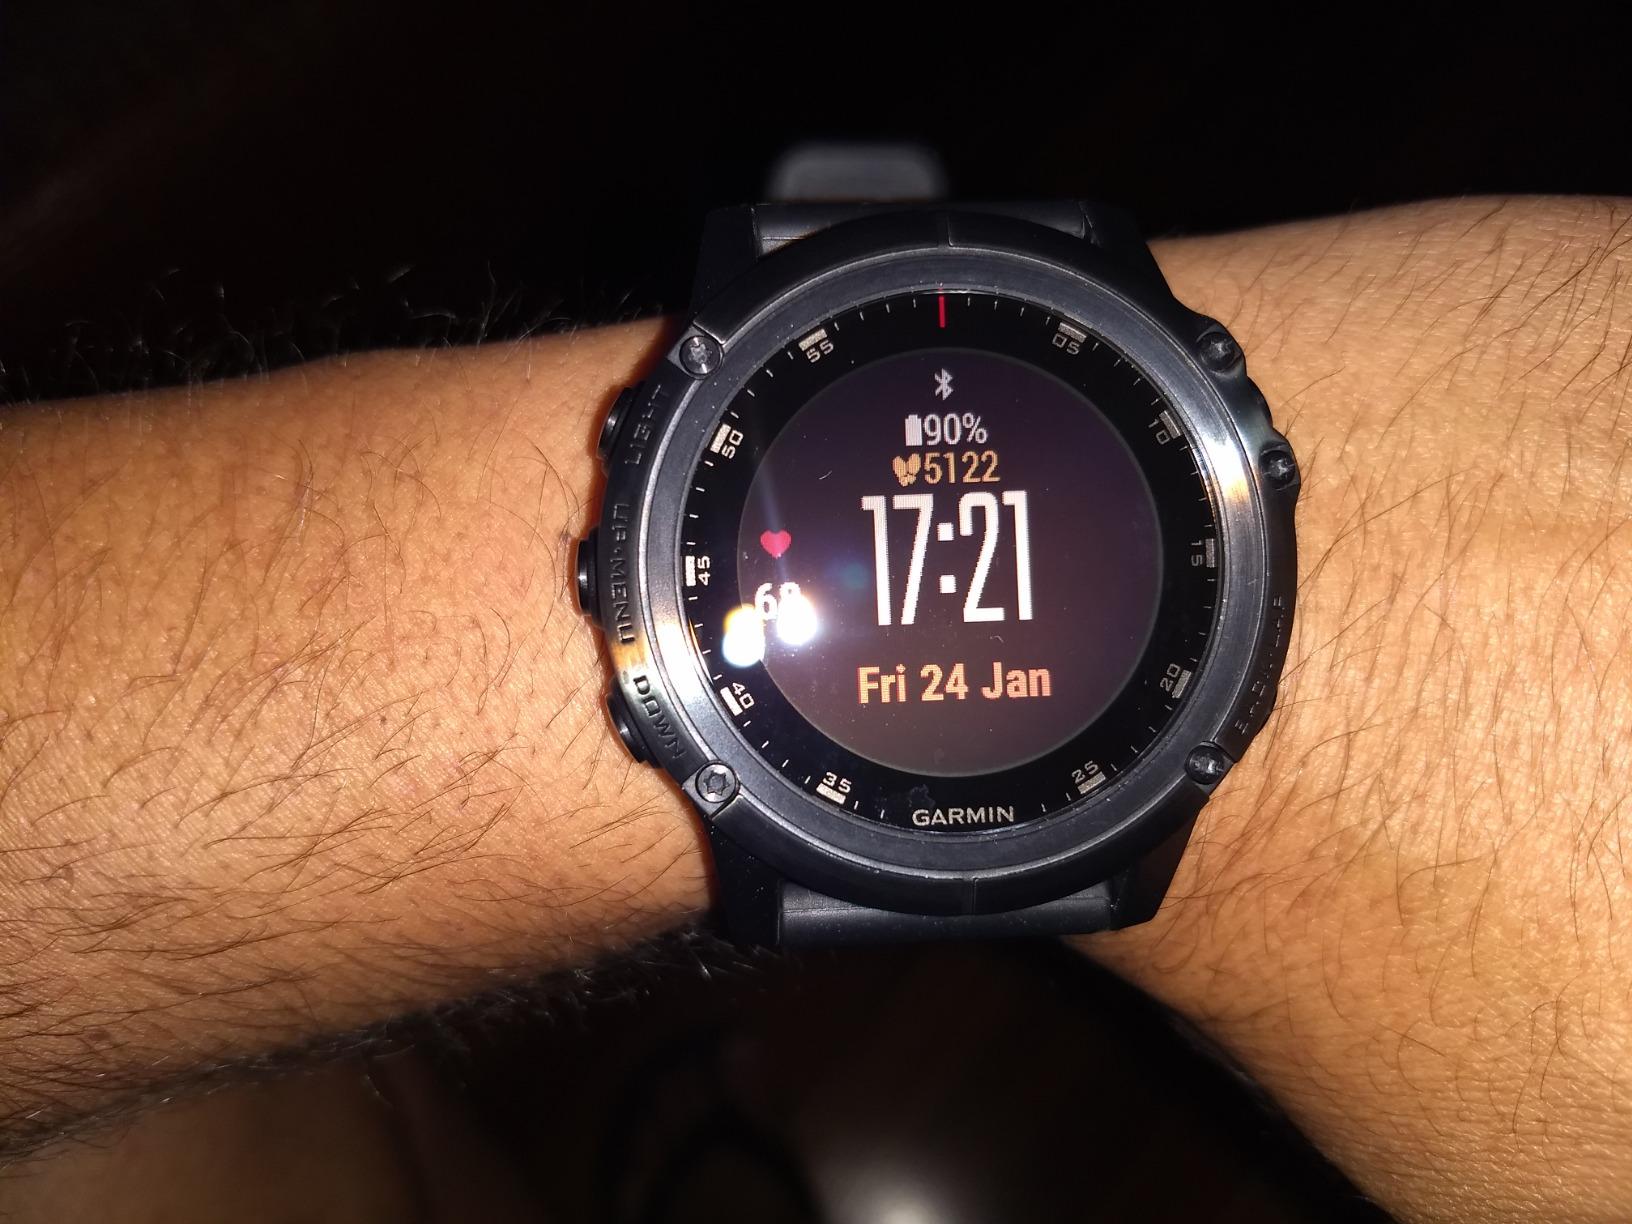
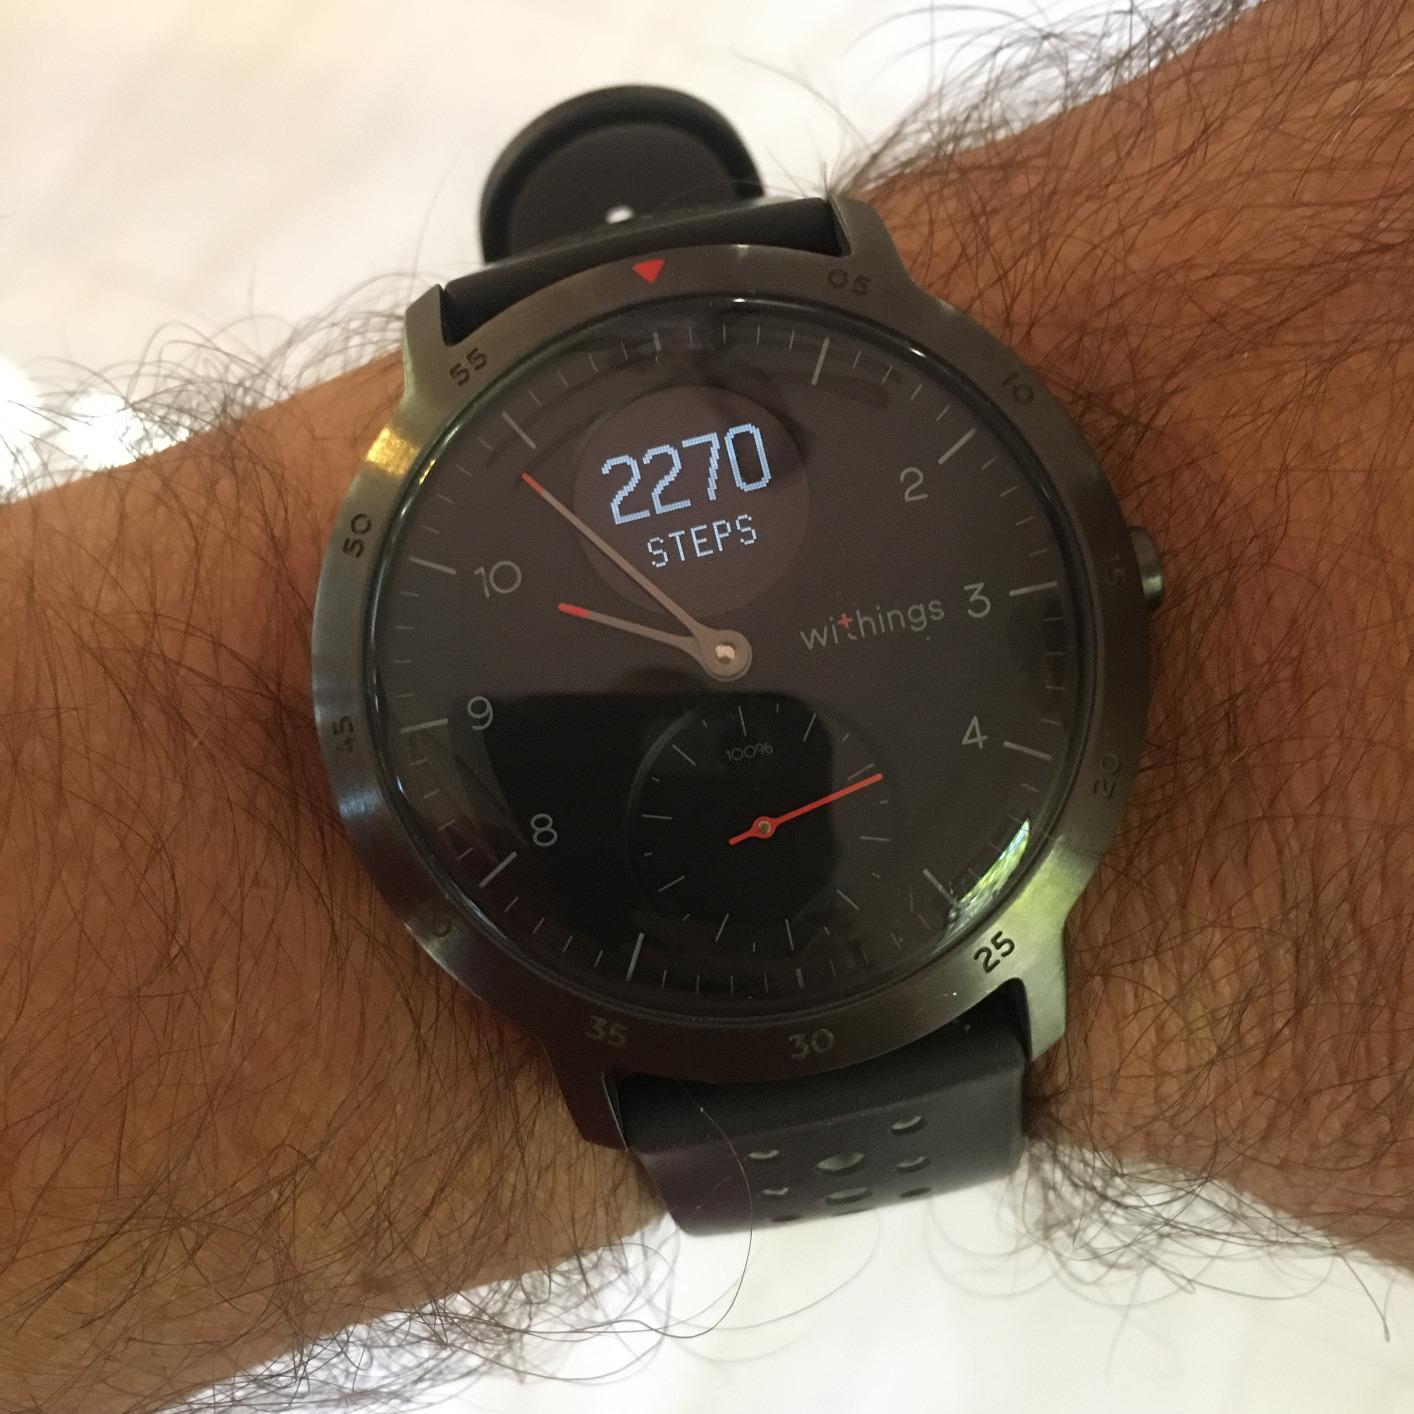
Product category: smartwatch
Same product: no